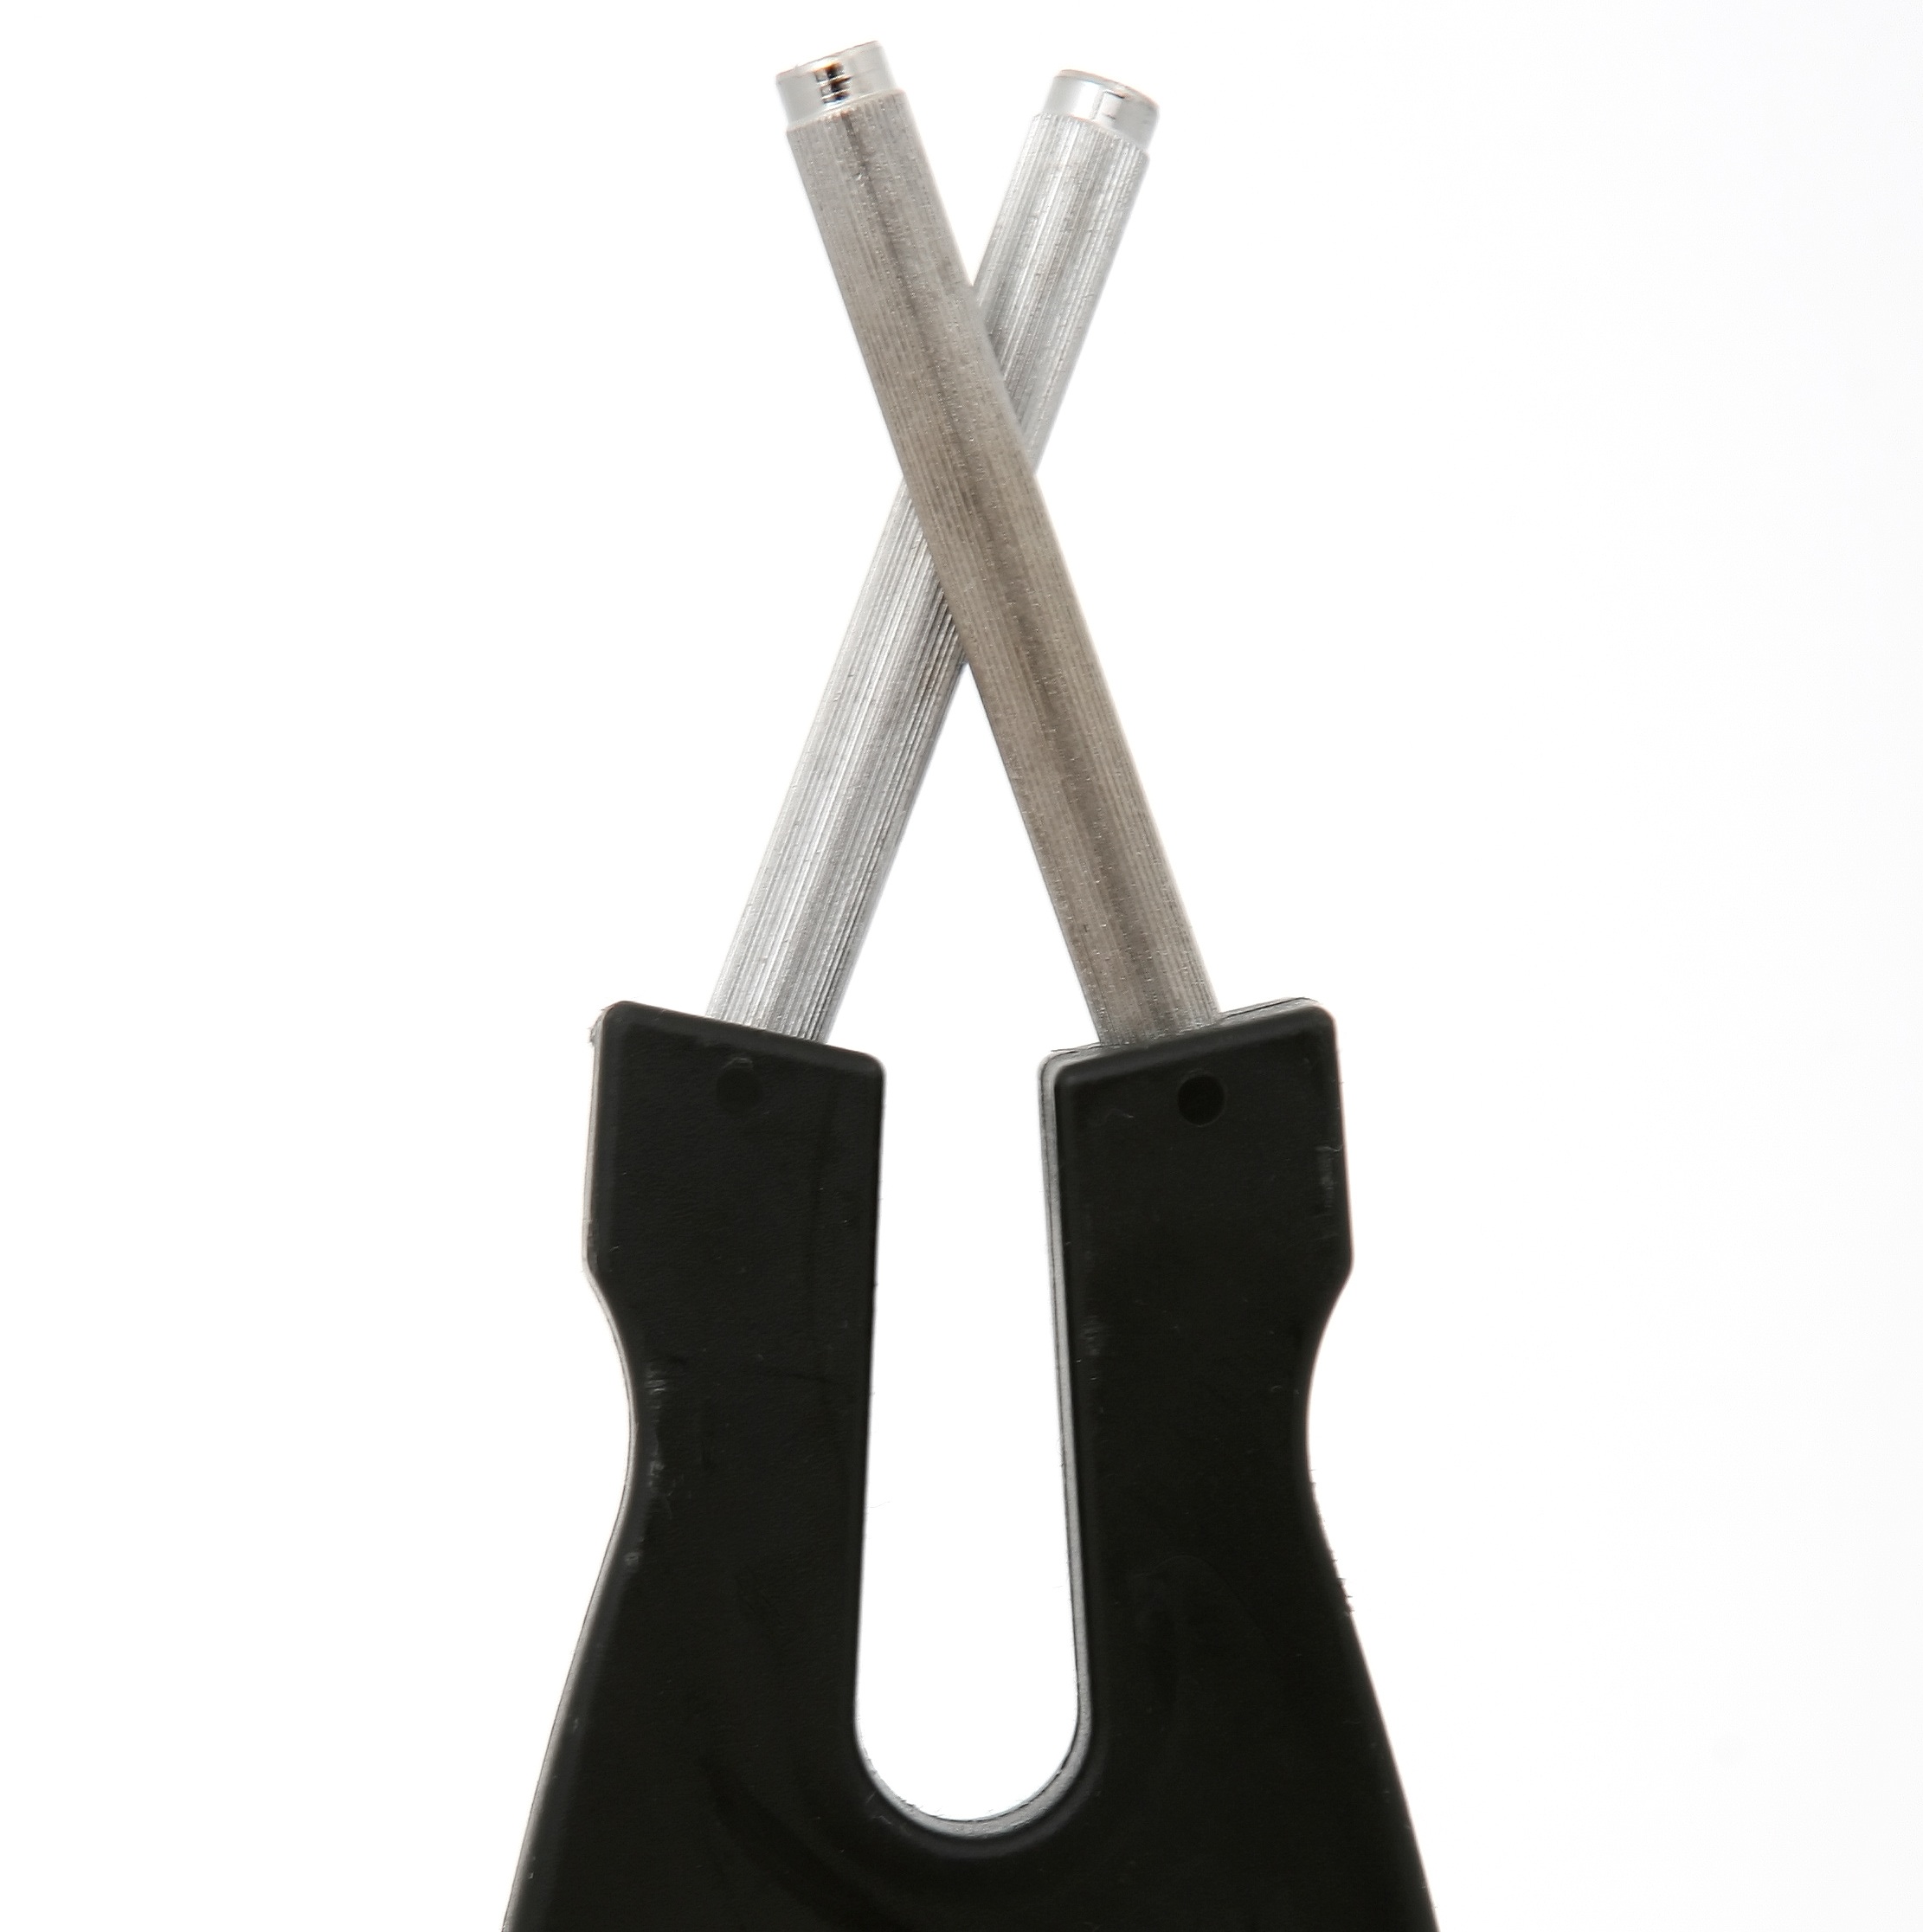
hand, utensil, sharp, white, guitar, home, isolated, tool, steel, food, cooking, culinary, equipment, macro, metal, kitchen, gadget, isolation, utility, object, point, closeup, breakfast, slice, cookery, kitchenware, chef, knife, cook, handle, appliance, cut, close up, chrome, silver, item, domestic, over, blade, shiny, handheld, aluminum, stainless, household, accessory, knives, implement, sharpener, sharpen, fashion accessory